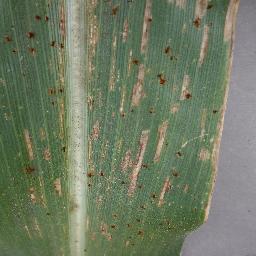
Label: Corn___Cercospora_leaf_spot Gray_leaf_spot